Planking (fad)

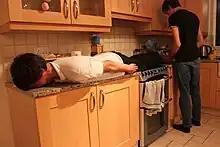
Planking in a kitchen

Planking is an activity that consists of lying expressionlessly in a face-down position, sometimes in an unusual or incongruous location. The body is kept straight and rigid, like a wooden plank, typically with the palms of the hands touching the performer’s sides. Planking can include lying flat on a flat surface, or holding the body flat while it is supported in only some regions, with the rest suspended in the air.